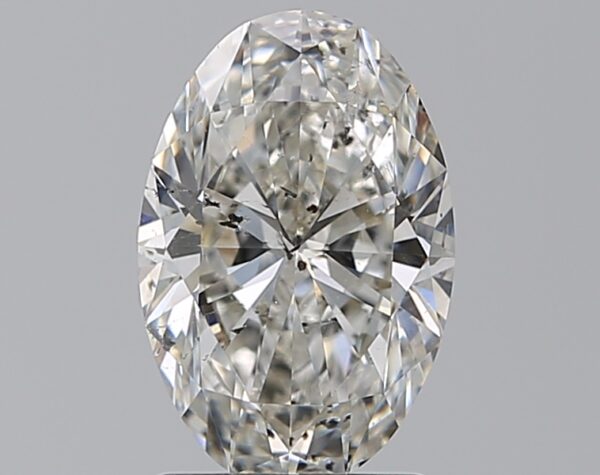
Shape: oval
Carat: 1.52
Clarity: SI2
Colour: G
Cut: EX
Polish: EX
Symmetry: EX
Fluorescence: ST
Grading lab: GIA
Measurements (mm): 9.51 x 6.28 x 3.89